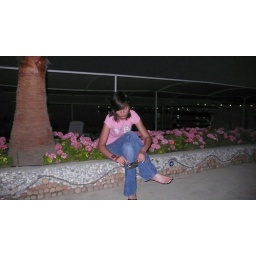
little rocks in my shoes